Wireless broadband

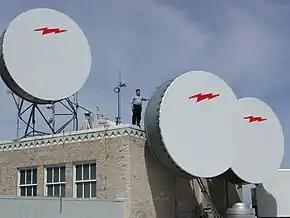
Three fixed wireless dishes with protective covers on top of 307 W. 7th Street, Fort Worth, Texas, around 2001

Wireless broadband is a telecommunications technology that provides high-speed wireless Internet access or computer networking access over a wide area. The term encompasses both fixed and mobile broadband.